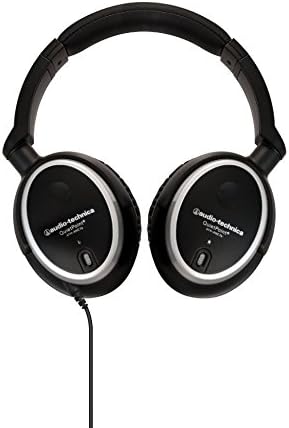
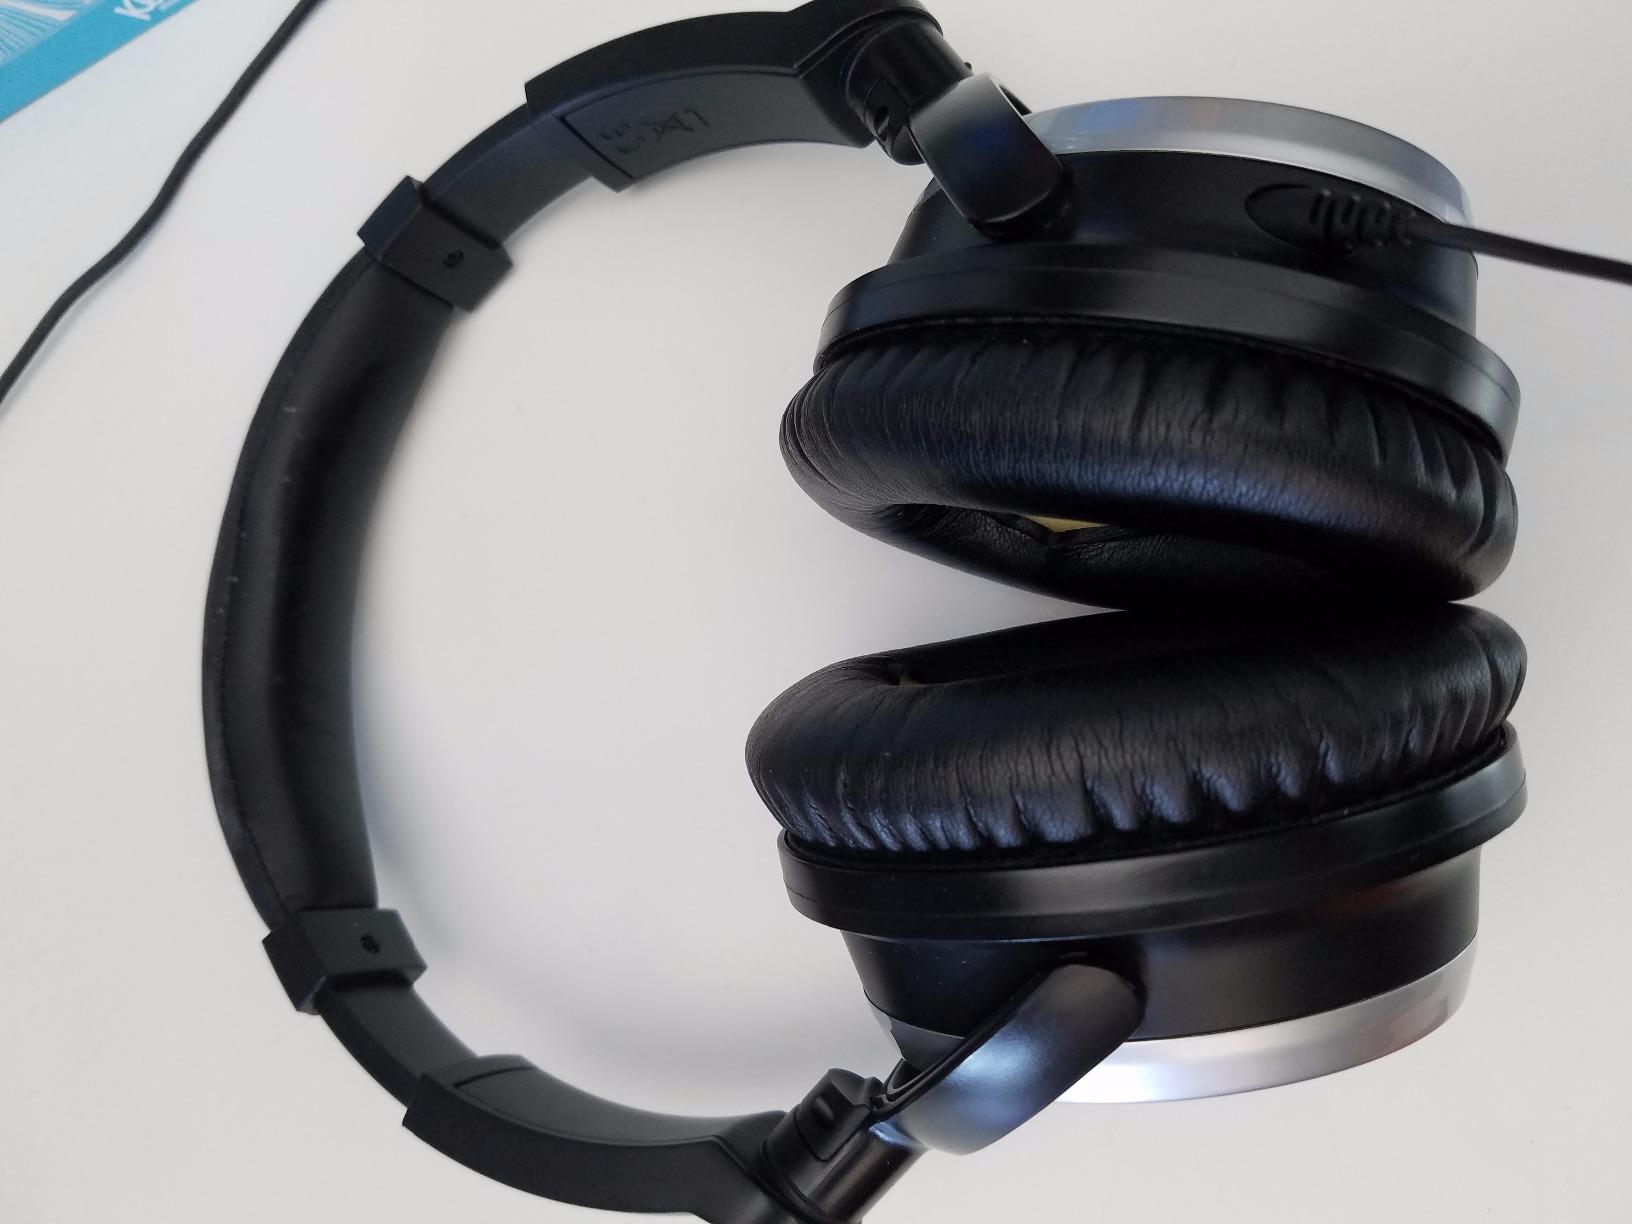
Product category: headphones
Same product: yes